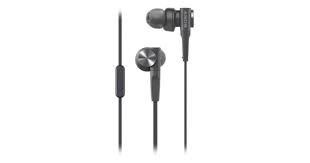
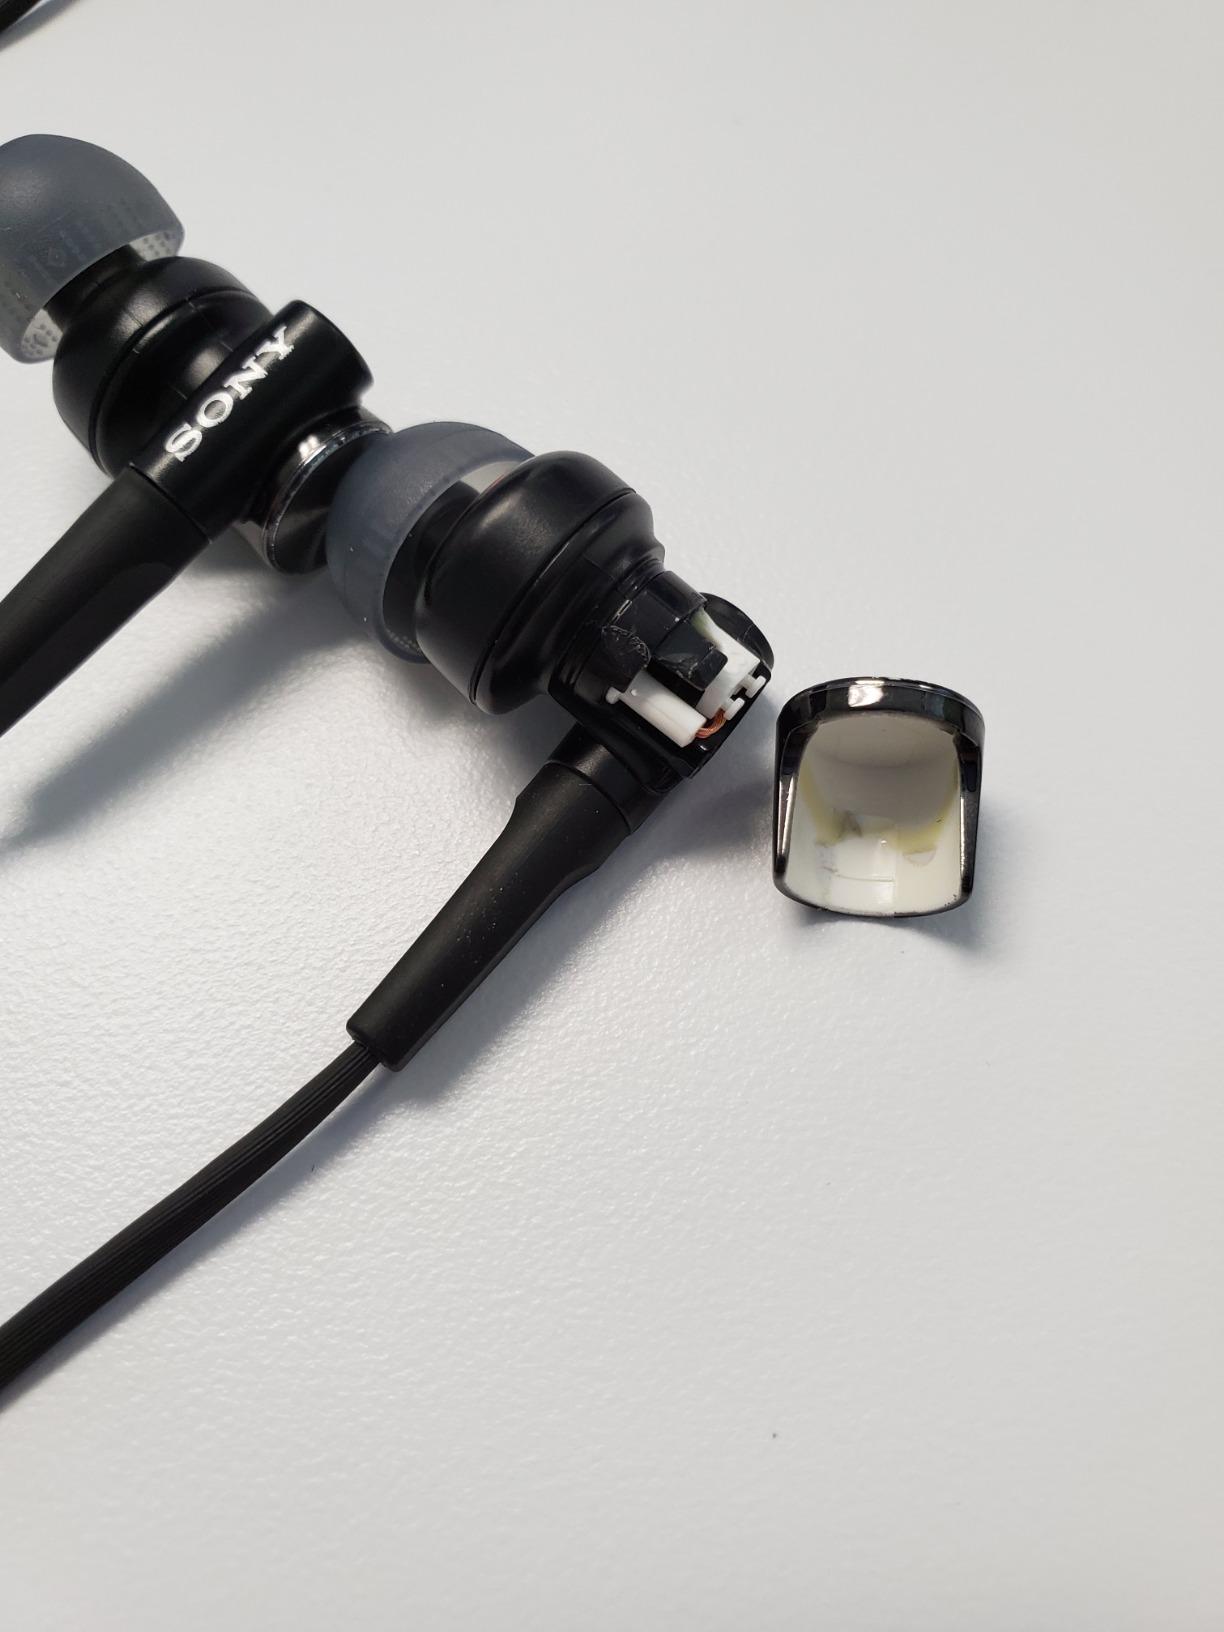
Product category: headphones
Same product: yes